Jazz standard

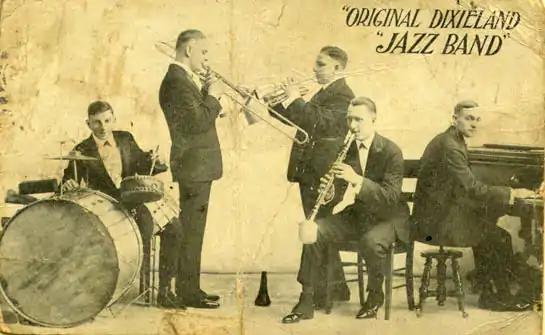
The Original Dixieland Jazz Band, from the original 1918 promotional postcard while the band was playing at Reisenweber's Cafe in New York City. Shown are (left to right) Tony Sbarbaro (a.k.a. Tony Spargo) on drums; Edwin "Daddy" Edwards on trombone; D. James "Nick" LaRocca on cornet; Larry Shields on clarinet, and Henry Ragas on piano.

From its conception at the change of the twentieth century, jazz was music intended for dancing. This influenced the choice of material played by early jazz groups: King Oliver's Creole Jazz Band, New Orleans Rhythm Kings and others included a large number of Tin Pan Alley popular songs in their repertoire, and record companies often used their power to dictate which songs were to be recorded by their artists. Certain songs were pushed by recording executives and therefore quickly achieved standard status; this started with the first jazz recordings in 1916, with "That Funny Jas Band from Dixieland" (1916) by Collins and Harlan for Thomas A. Edison, Inc. on Blue Amberol in December 1916 and in 1917, when the Original Dixieland Jass Band recorded "Darktown Strutters' Ball" and "Indiana". The first record with 'Jass' on the label, "The Original Dixieland One-Step" was issue 18255 by Victor Talking Machine Company in 1917. Originally simply called "jazz", the music of early jazz bands is today often referred to as "Dixieland" or "New Orleans jazz", to distinguish it from more recent subgenres.